Max Ophüls

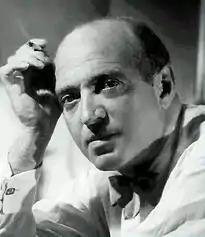

Maximillian Oppenheimer (6 May 1902 – 26 March 1957), known as Max Ophüls or simply Ophuls, was a German and French film director and screenwriter. He was known for his opulent and lyrical visual style, with heavy use of tracking shots, and his melancholic, romantic themes. The Harvard Film Archive referred to Ophüls as "a supreme stylist of the cinema and a master storyteller."